Château de Meudon

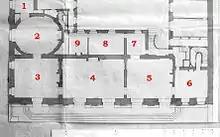
Plan of the apartment of the chestnut trees, circa 1703 (ADY). Caption: 1. communication gallery; 2. Large Oval Cabinet; 3. Large Corner Cabinet; 4. Large Living Room; 5. Dining room; 6. Buffet cabinet; 7. Antechamber of the Small Apartment Fresh; 8. House; 9.Cabinet.

Above the fireplace in the king's chamber hung the original of "Charity" by Andrea del Sarto, then a copy of this painting. This work can be interpreted as an allegory of the transmission of royal power.